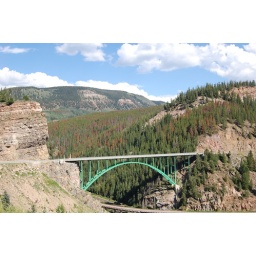
Cool bridge in the mountains